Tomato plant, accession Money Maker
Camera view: horizontal (90 deg, fisheye); turntable rotation: 300 degrees
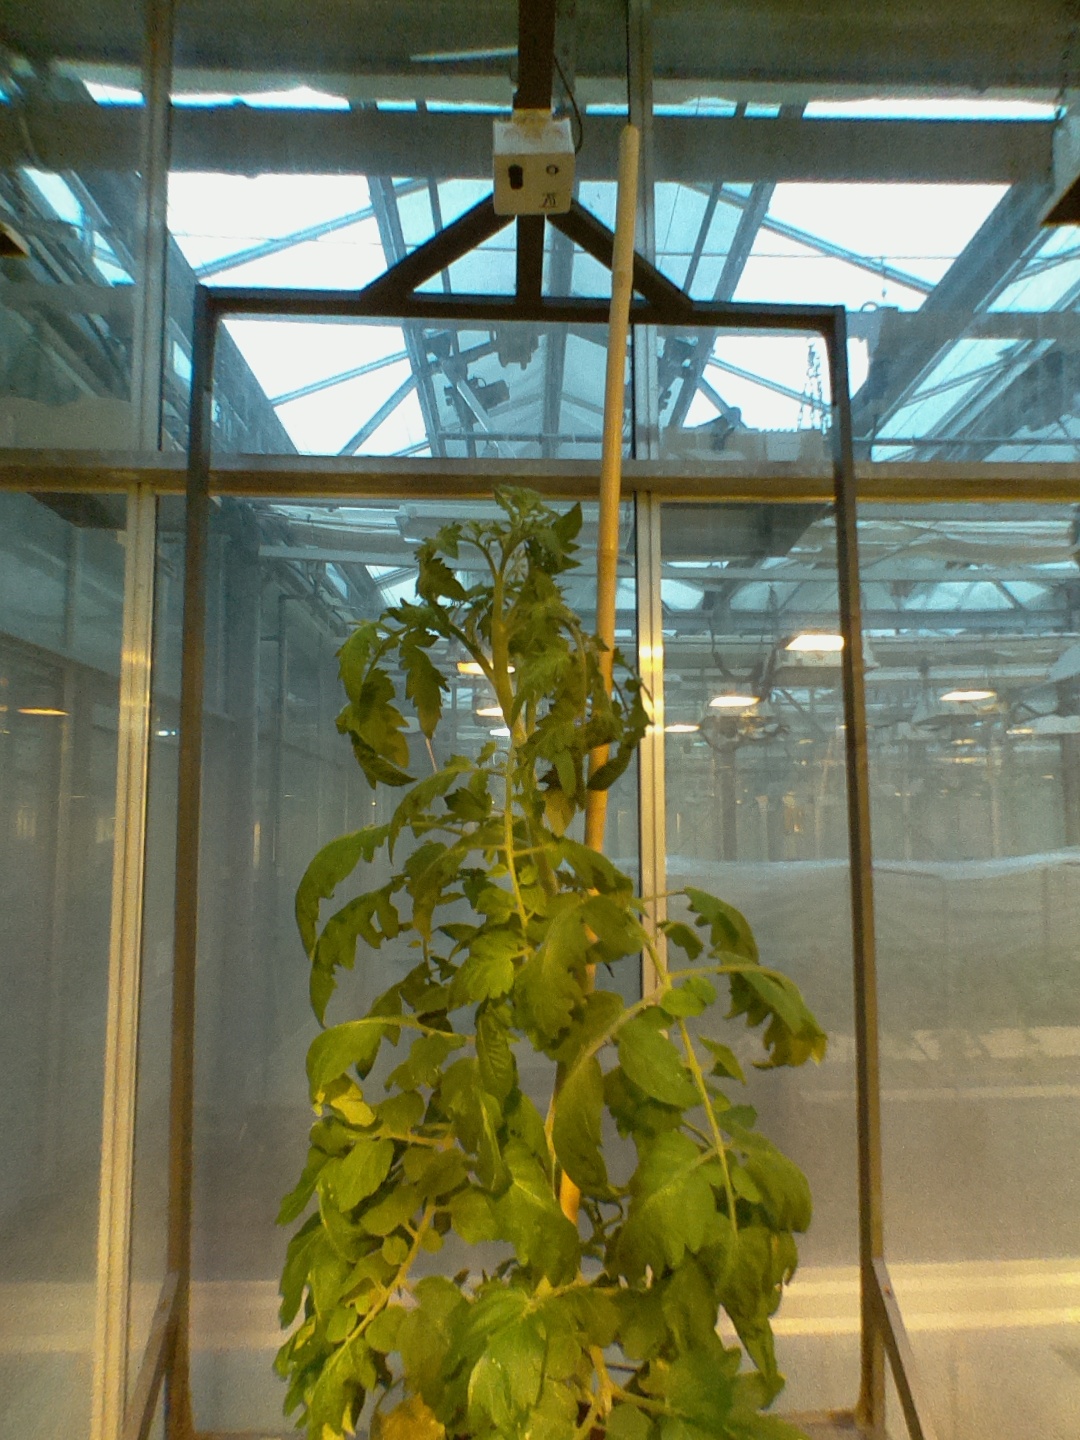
BBCH growth stage 69: End of flowering, 90%-100% of flowers open, more petals falling